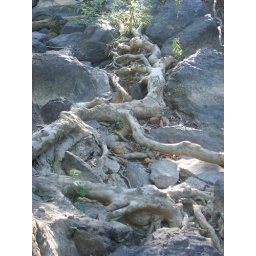
roots in river bed